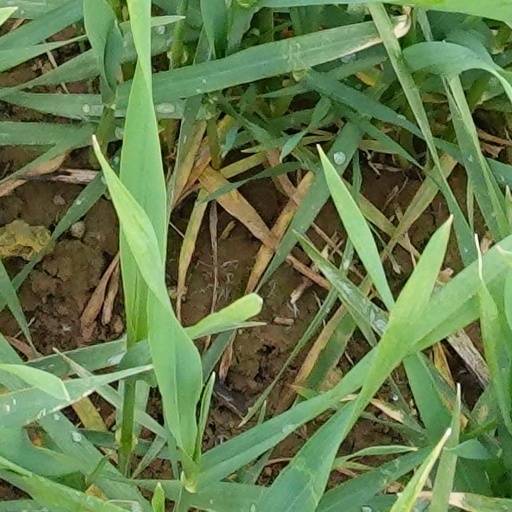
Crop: wheat